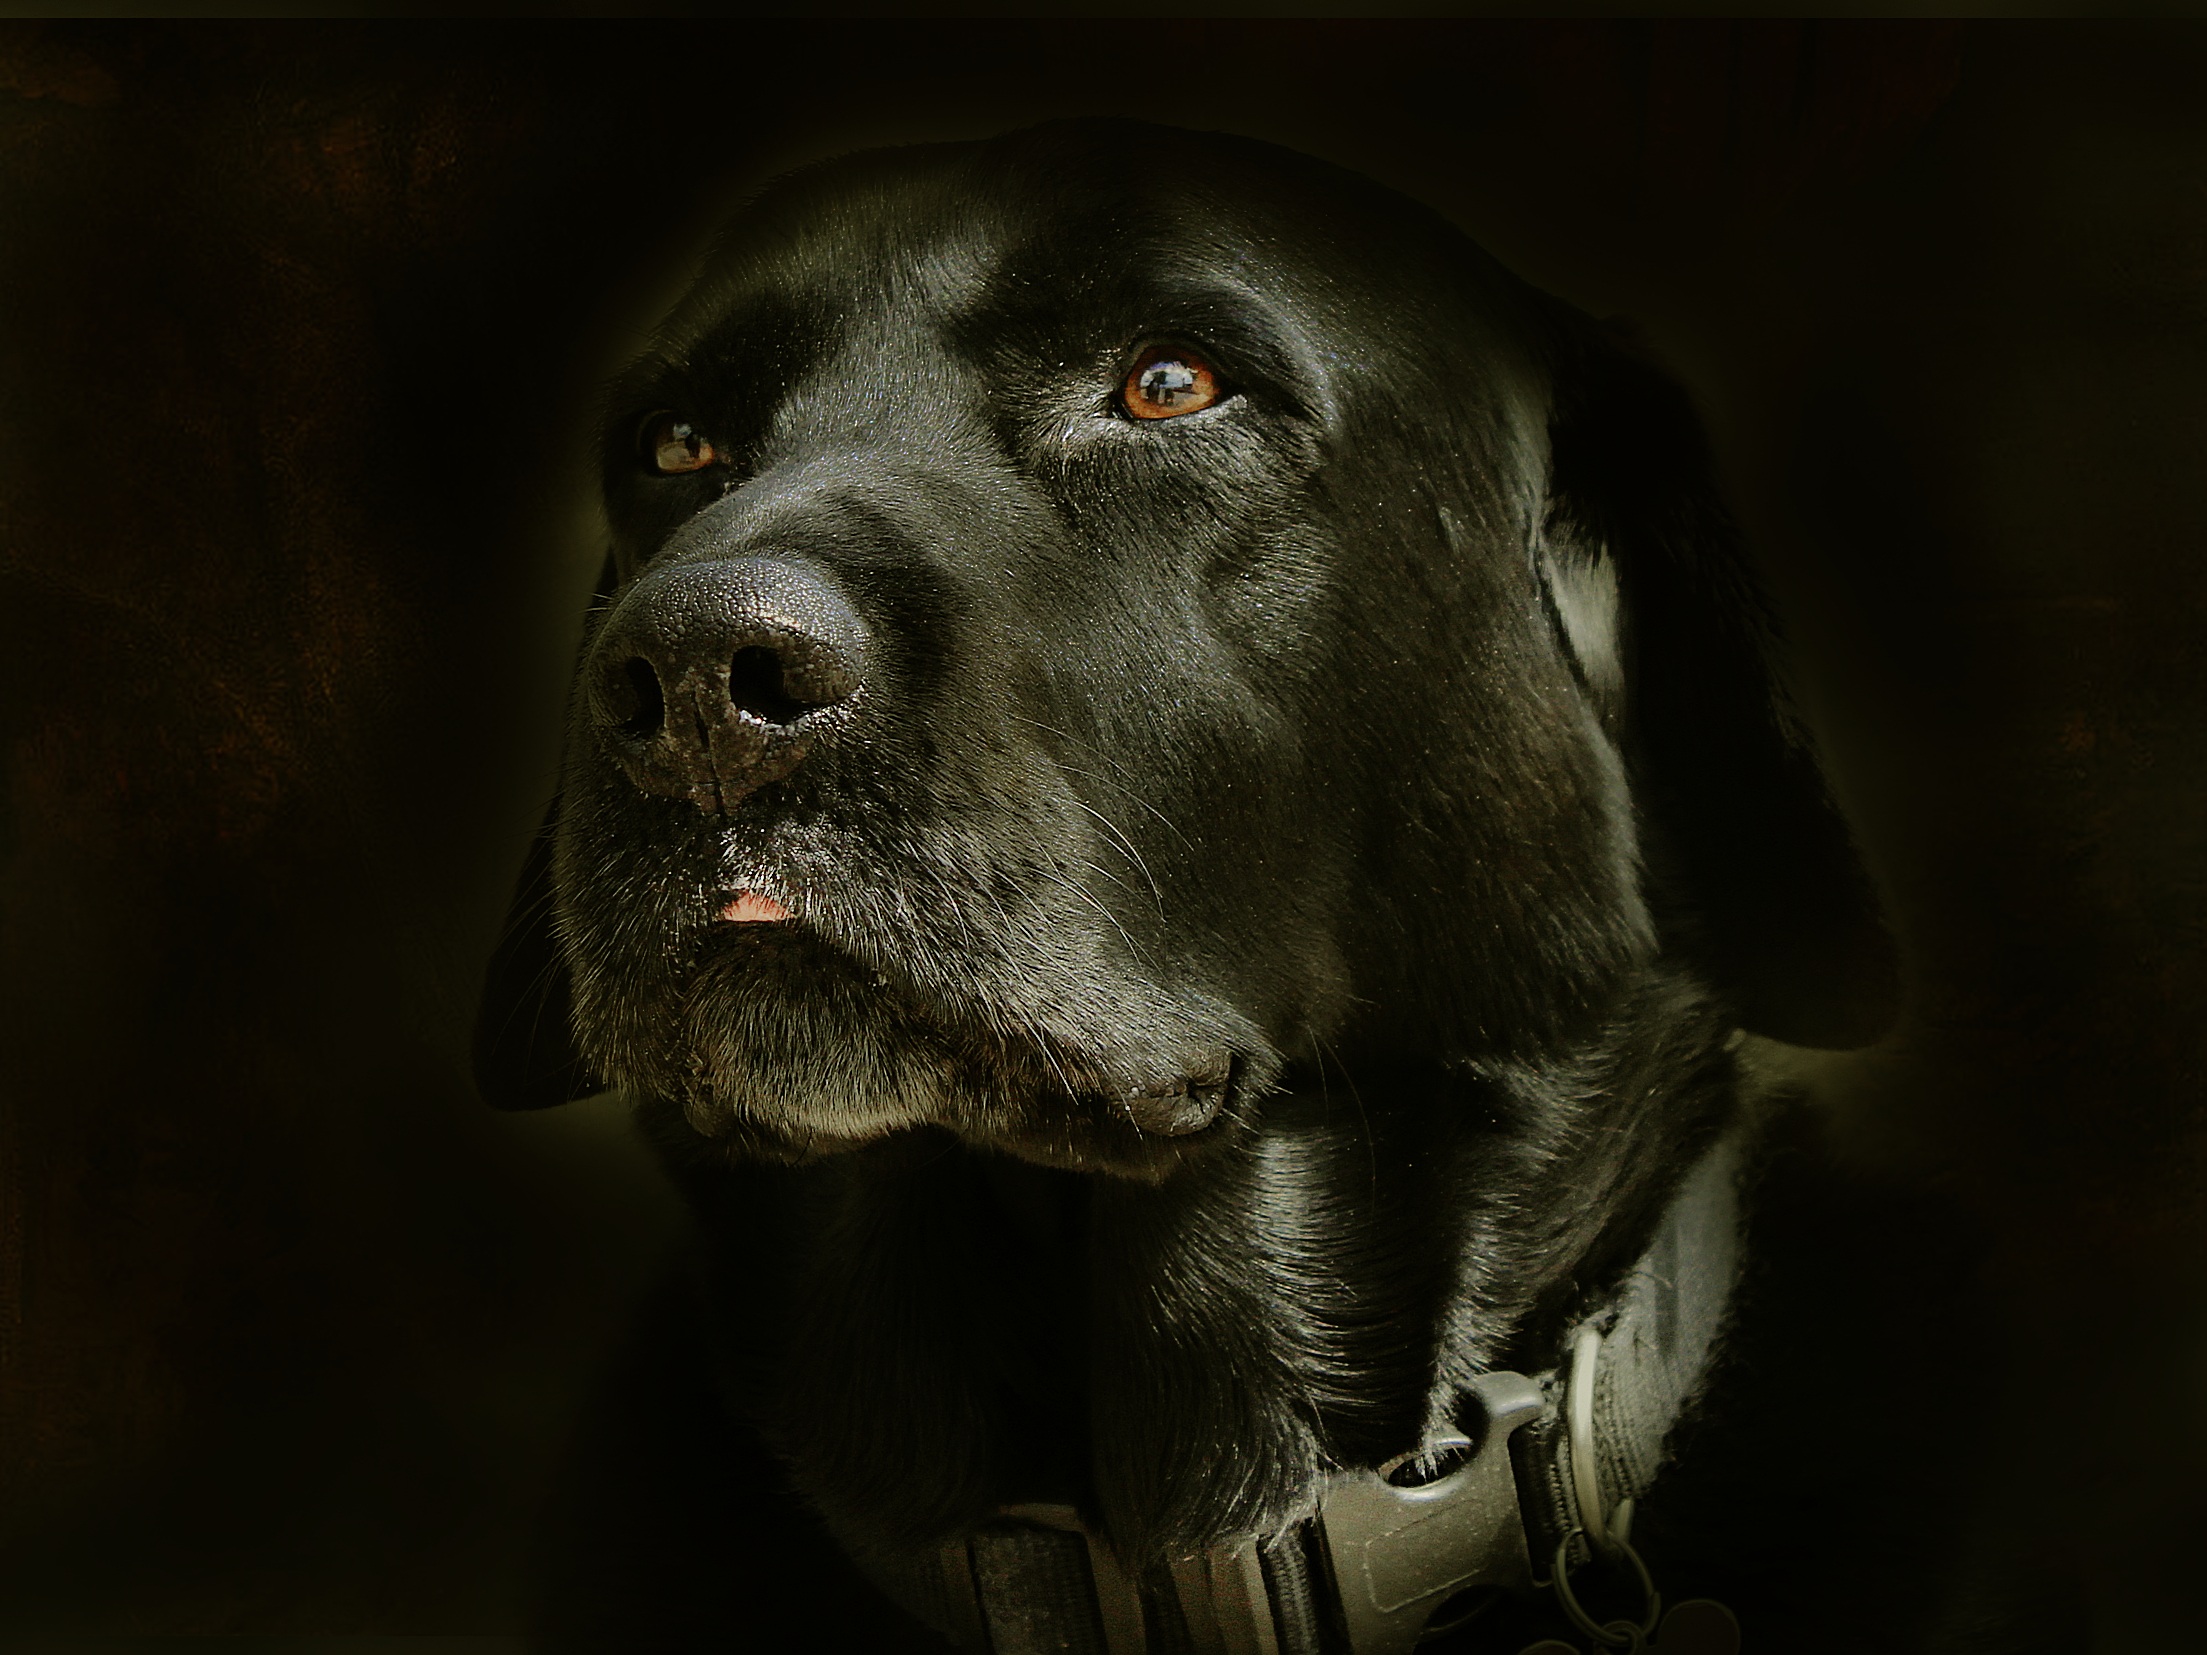
puppy, dog, mammal, darkness, black, posing, face, vertebrate, labrador retriever, retarto, dog like mammal